Luis Fonsi

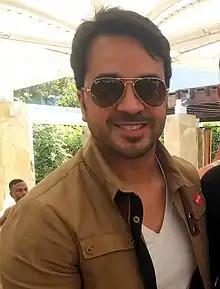
Fonsi in 2015

Luis Alfonso Rodríguez López-Cepero (born April 15, 1978), known by his stage name Luis Fonsi, is a Puerto Rican singer. He is known for his soulful and dance oriented songs, most notably 2017's "Despacito".